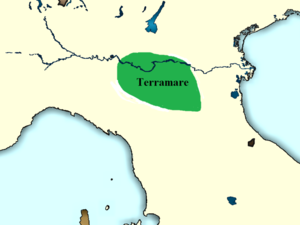
Territoire dit ""Terramare"" dans la plaiendu Pô en Italie du Nord."
Terramare, Terramara ou Terremare est un terme désignant une technologie complexe datant de la période de l'âge du bronze moyen et tardif, principalement établie dans la vallée du Pô, en Émilie, Italie du Nord. Il tire son nom du résidu de monticules « terre noire » de la colonie. Terramare est de terra marna, « Marne-terre », où les marnes sont un dépôt lacustre. Il peut être de n'importe quelle couleur, mais dans les terres agricoles, il est plus généralement noir. La population des sites terramare est appelée « terramaricoli ». Les sites ont été fouillés de façon exhaustive entre 1860-1910.